Lima Stadium

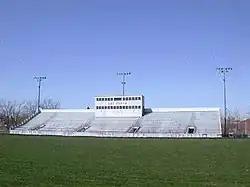
A view of the stadium stands before the restoration

Lima Stadium, built in the 1930s, is a historic stadium in Lima, Ohio. It was listed on the National Register of Historic Places in 2002. Its significance is listed as its architecture. Its historic and current use is a sports facility. It is the only high school stadium in Ohio to be recognized as a historic landmark. Currently it is the stadium of the Lima Senior Spartans, the Lima Central Catholic Thunderbirds, and the Lima Warriors.